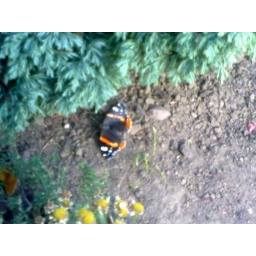
Found this butterfly having a rest in one of the flower beds the other morning.